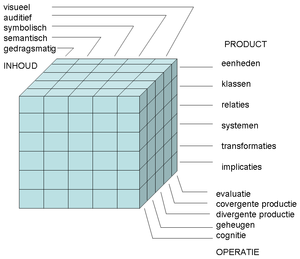
Joy Paul Guilford, né le 7 mars 1897 à Marquette et mort le 26 novembre 1987 à Los Angeles, est un psychologue et professeur de psychologie à l'université de Caroline du Sud américain, connu notamment pour ses travaux sur l'intelligence et sa critique du facteur G de Spearman.